Razer (robot)

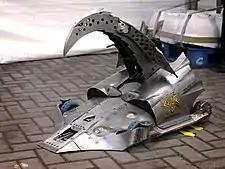
Razer's left-hand profile on a brickwork surface.

Razer's next appearance came in a "Robot Wars" Christmas special called the Southern Annihilator. Six robots fought at the same time until one was eliminated, either through immobilisation or judges' decision. The remaining five robots then fought again, eliminating another, and so on until one robot remained and was declared the winner. Razer outlasted "Vercingetorix", "Spawn of Scutter", "Behemoth" and "Attila the Drum" to set up a final against "Onslaught". An attack by Razer's arm on one of Onslaught's rear wheels saw its adversary shed a tyre, lose grip, and drive into an area patrolled by "Matilda". The house robot flipped Onslaught onto its side, rendering it immobile. Assured of victory, Razer proceeded to attack Matilda, causing horrific damage to Matilda's bodywork and rear shell, and then pushed her over a flame pit to set her on fire.